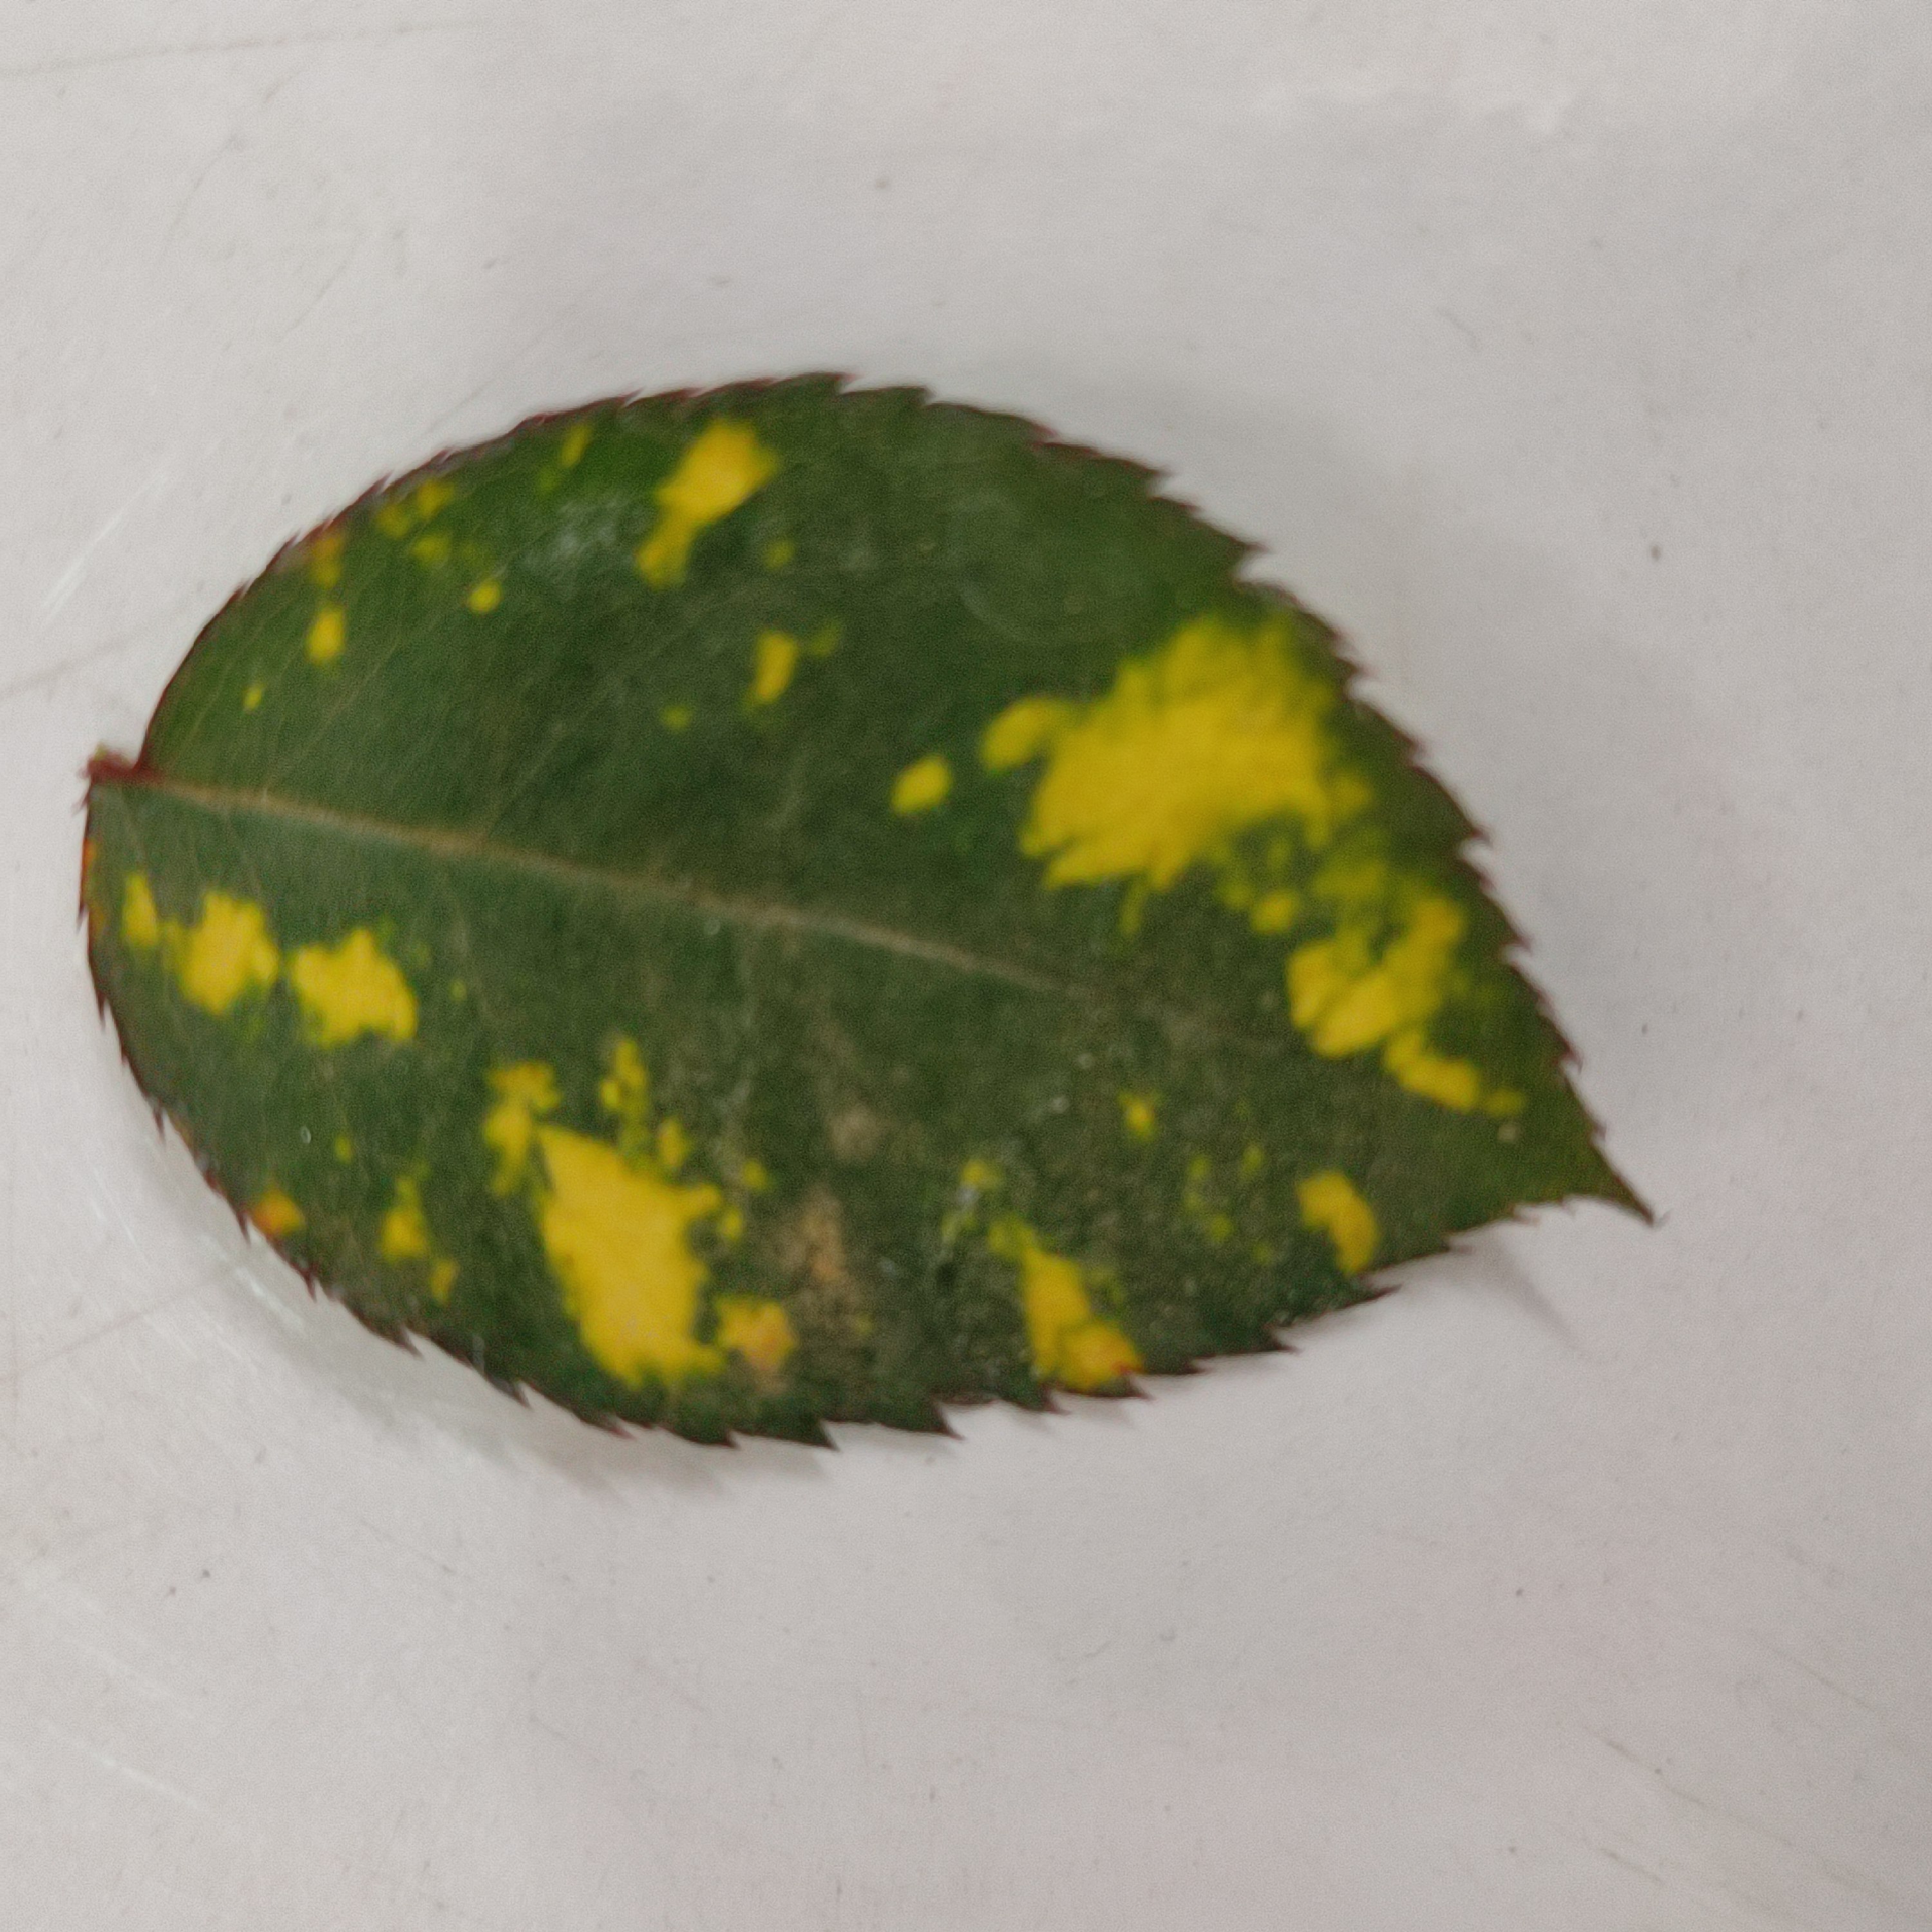
Label: Yellow Mosaic Virus